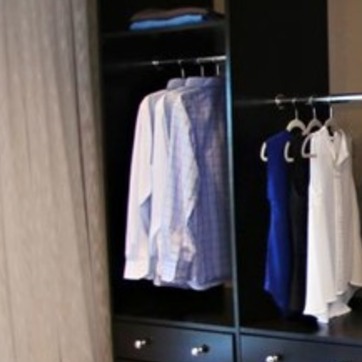
Material: fabric